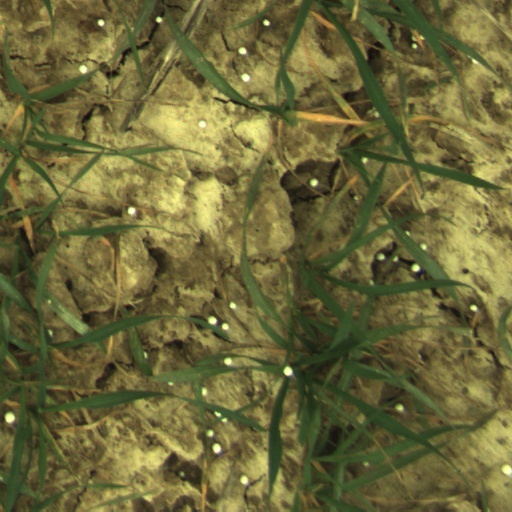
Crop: wheat